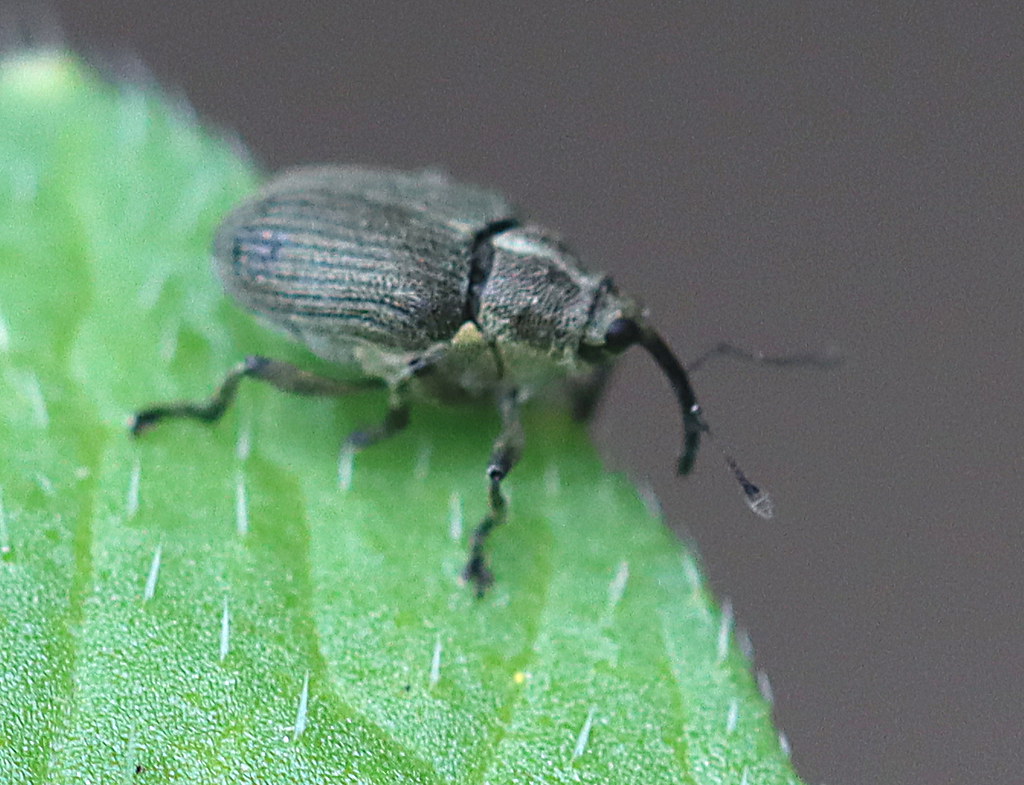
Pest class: Cabbage_seedpod_weevil